Saatanan Radikaalit

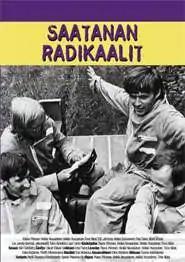

Saatanan Radikaalit ('Damned Radicals') is a 1971 Finnish comedy film starring and directed by Paavo Piironen, Heikki Nousiainen, Heikki Huopainen and Timo Nissi. It was financed and produced by Finnish film-maker Spede Pasanen, but unlike the comedy films he had produced previously he did not feature him on-screen. The movie was released in 1971, the same year as Spede's Hirttämättömät and Kahdeksas Veljes. The film was intended to give its four stars a start in the Finnish film industry as both directors and leading actors.